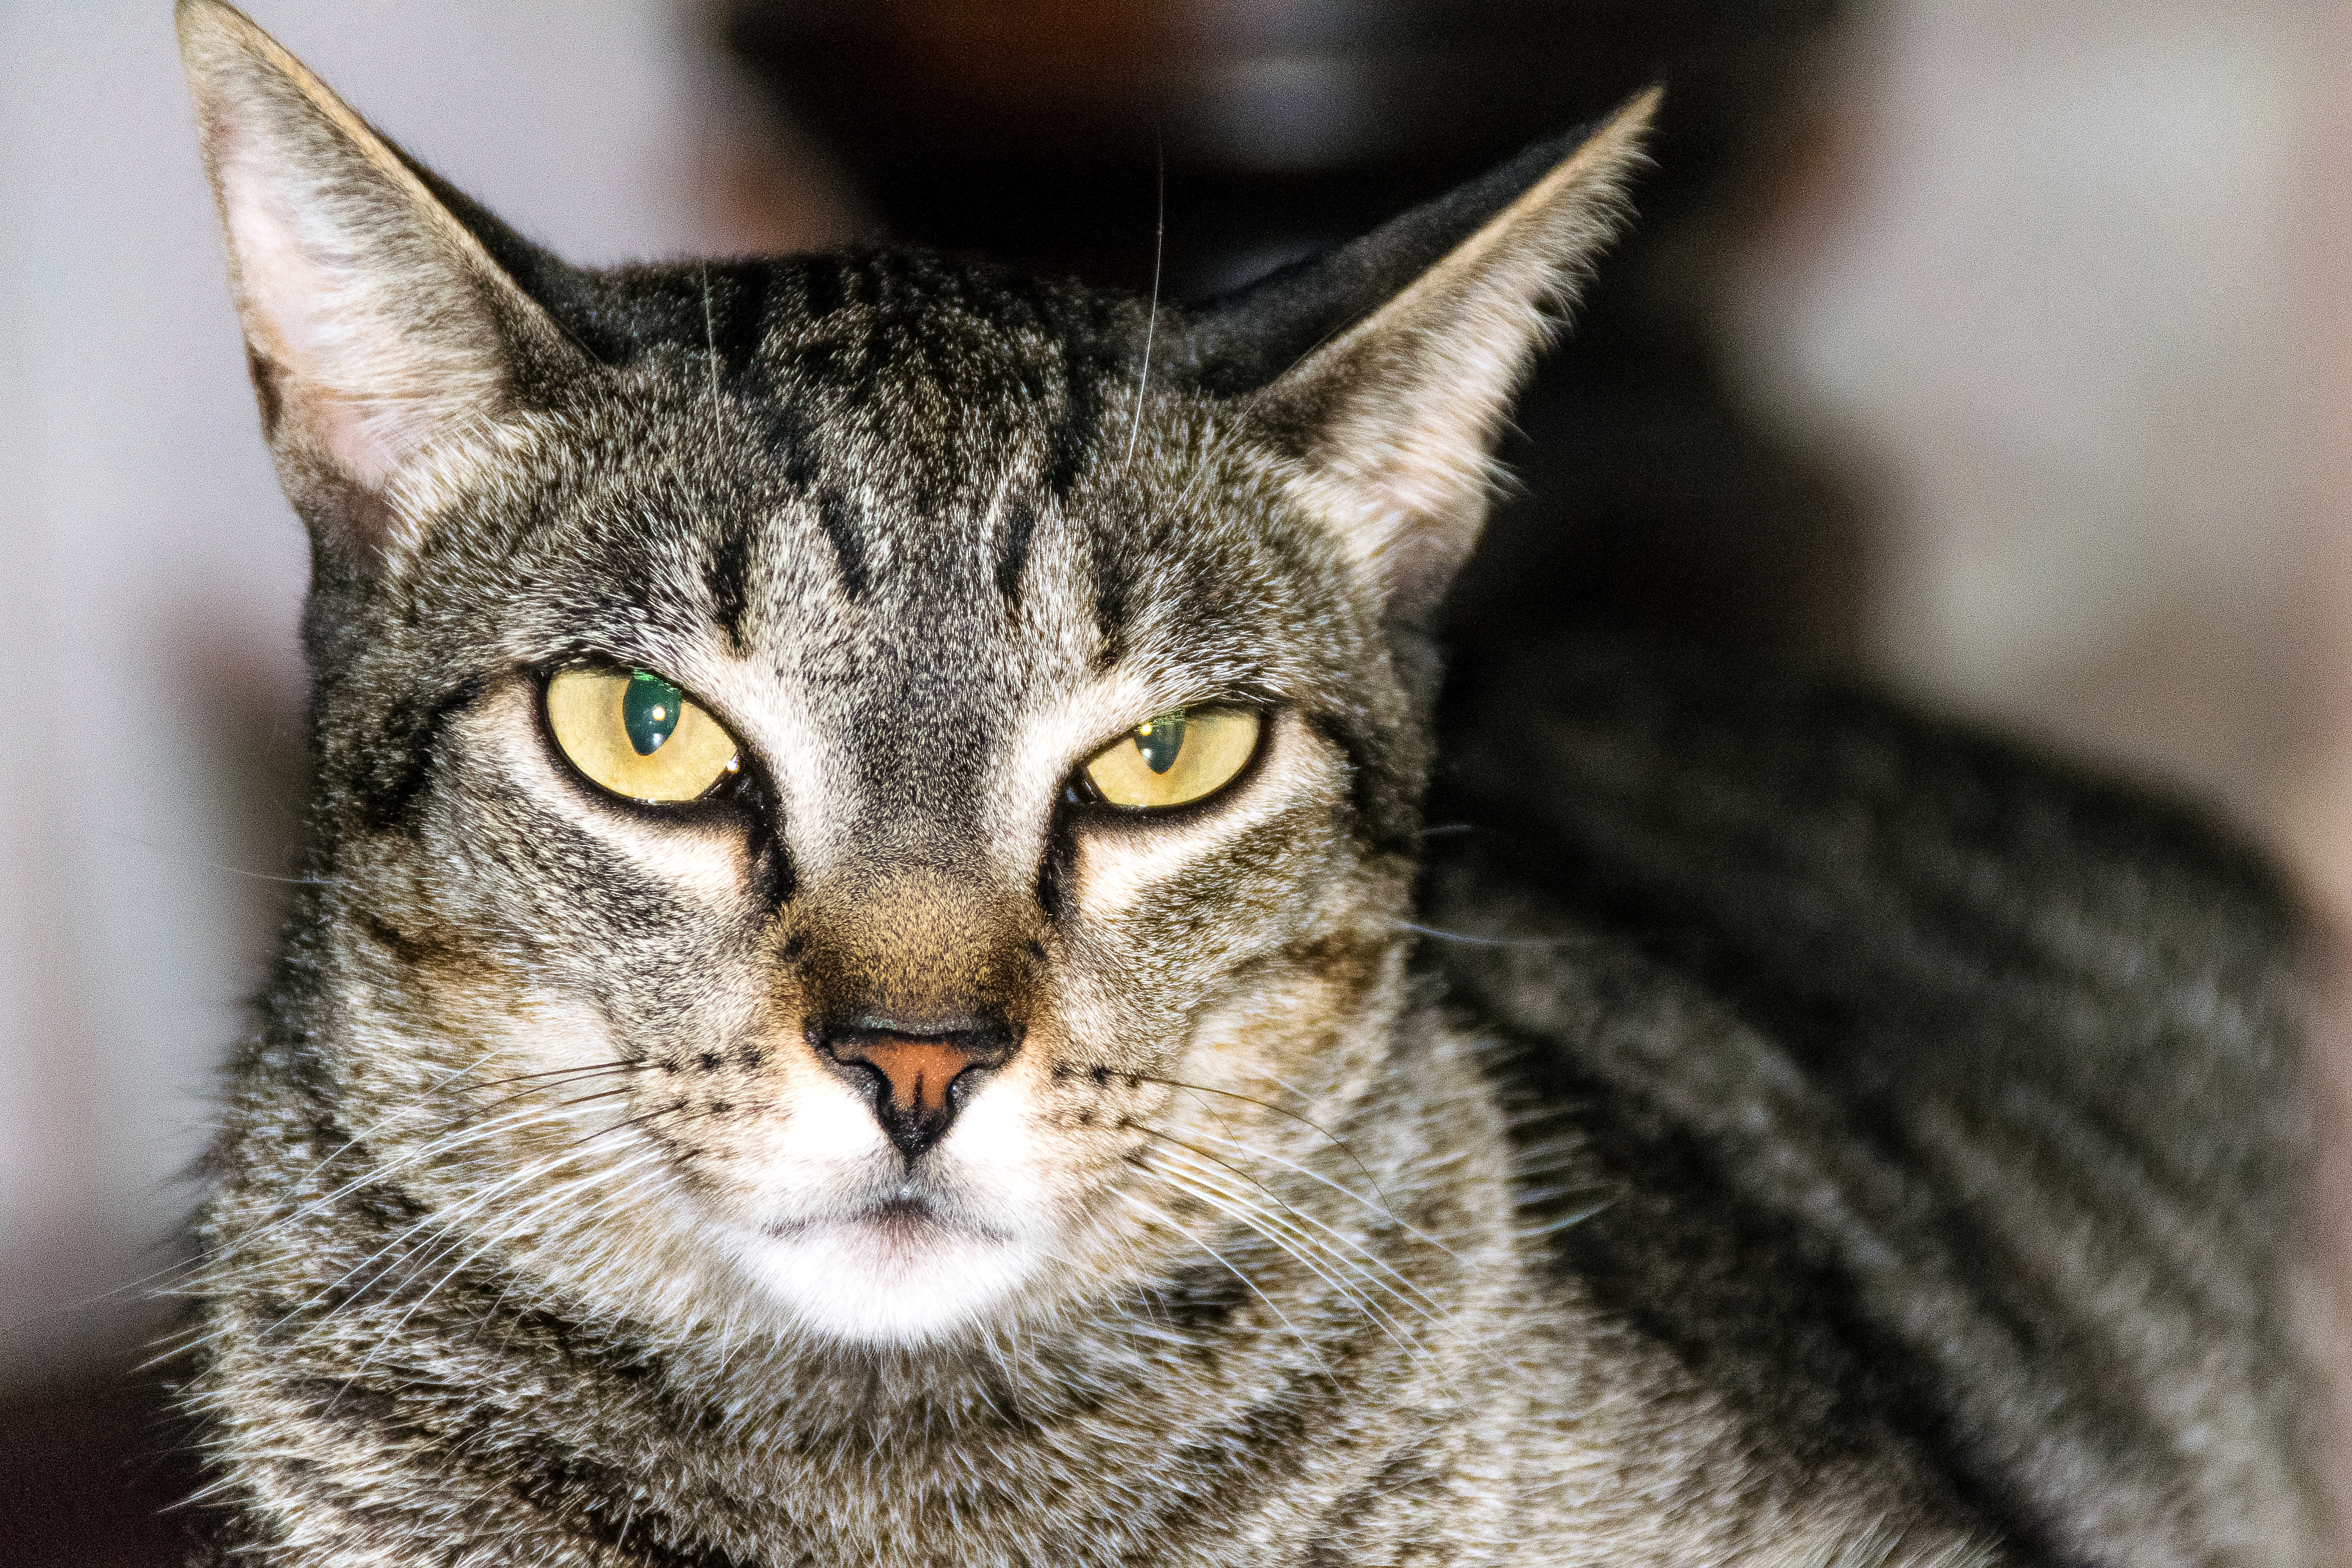
animal, kitten, cat, feline, mammal, fauna, close up, whiskers, vertebrate, gata, tabby cat, feline look, european shorthair, wild cat, tuned, small to medium sized cats, cat like mammal, domestic short haired cat, pixie bob, american shorthair